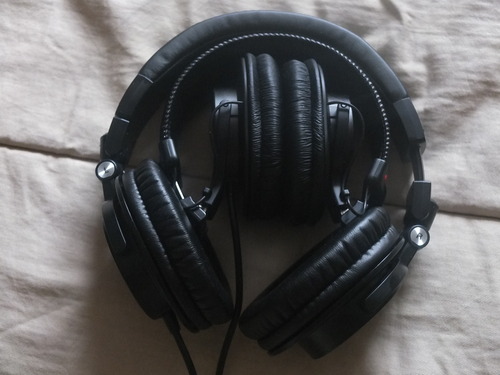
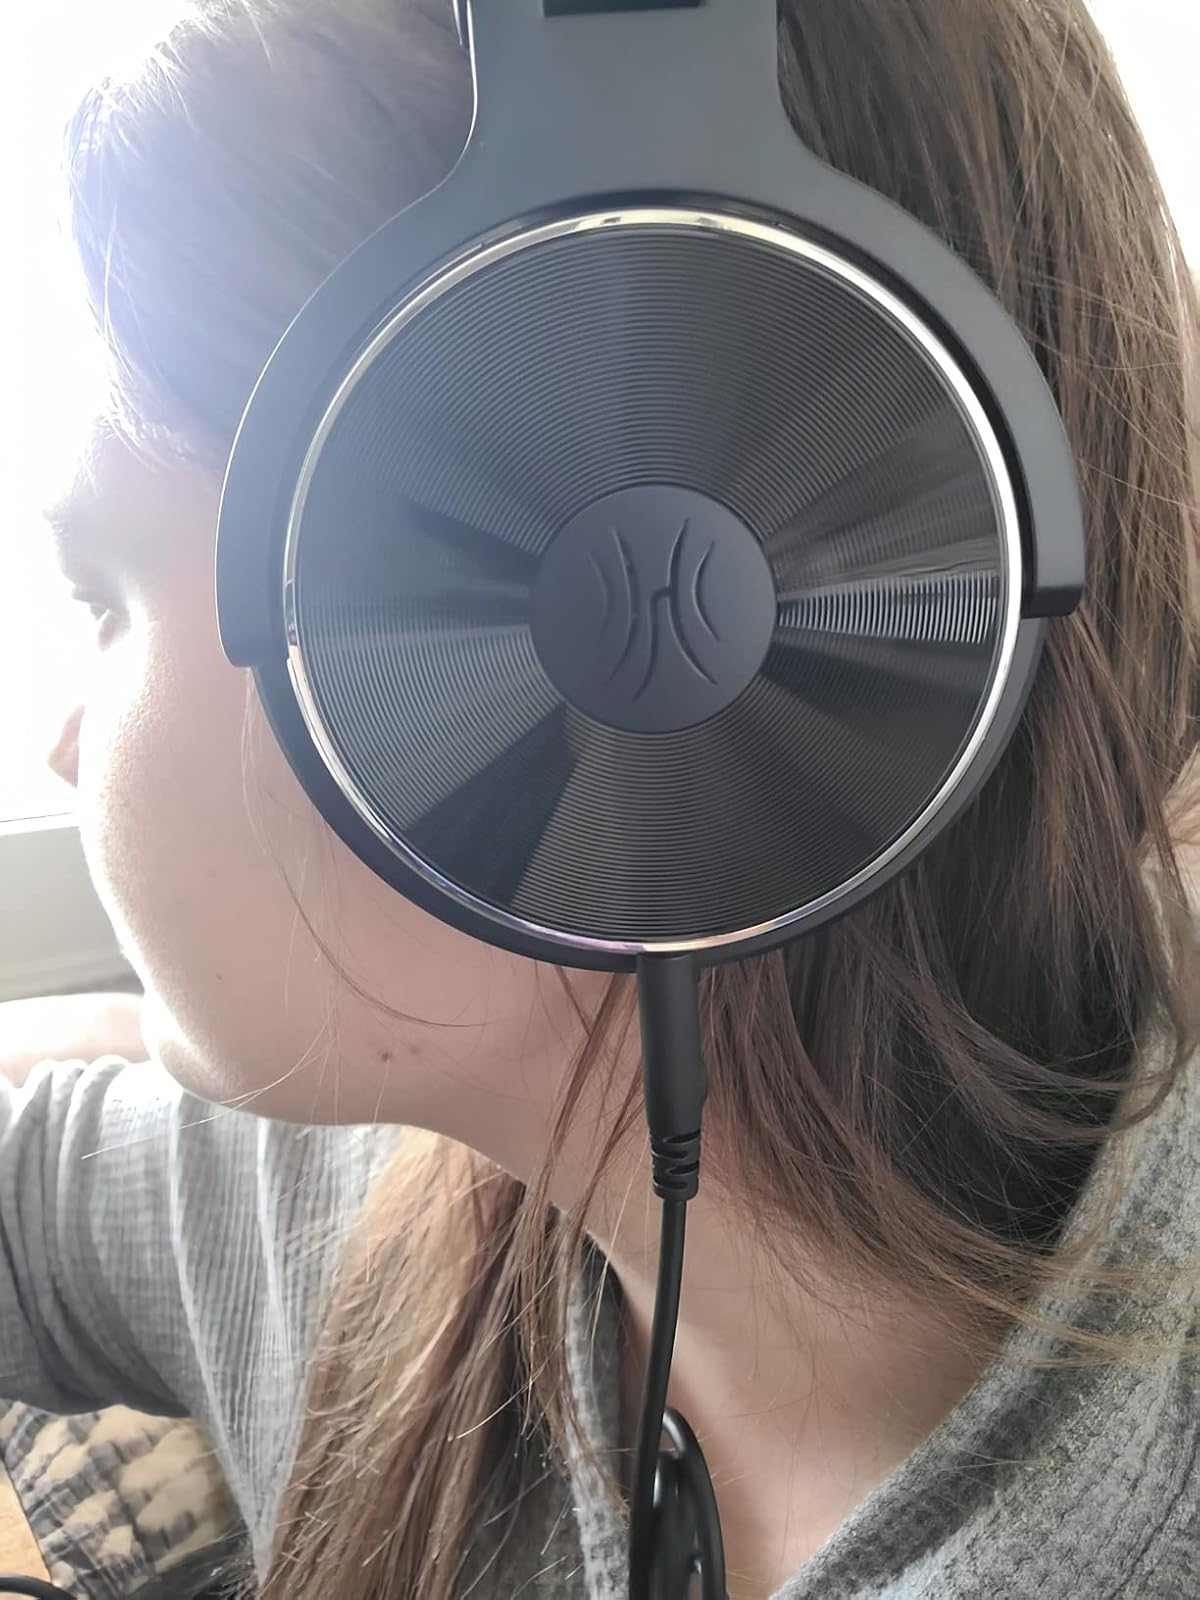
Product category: headphones
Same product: no